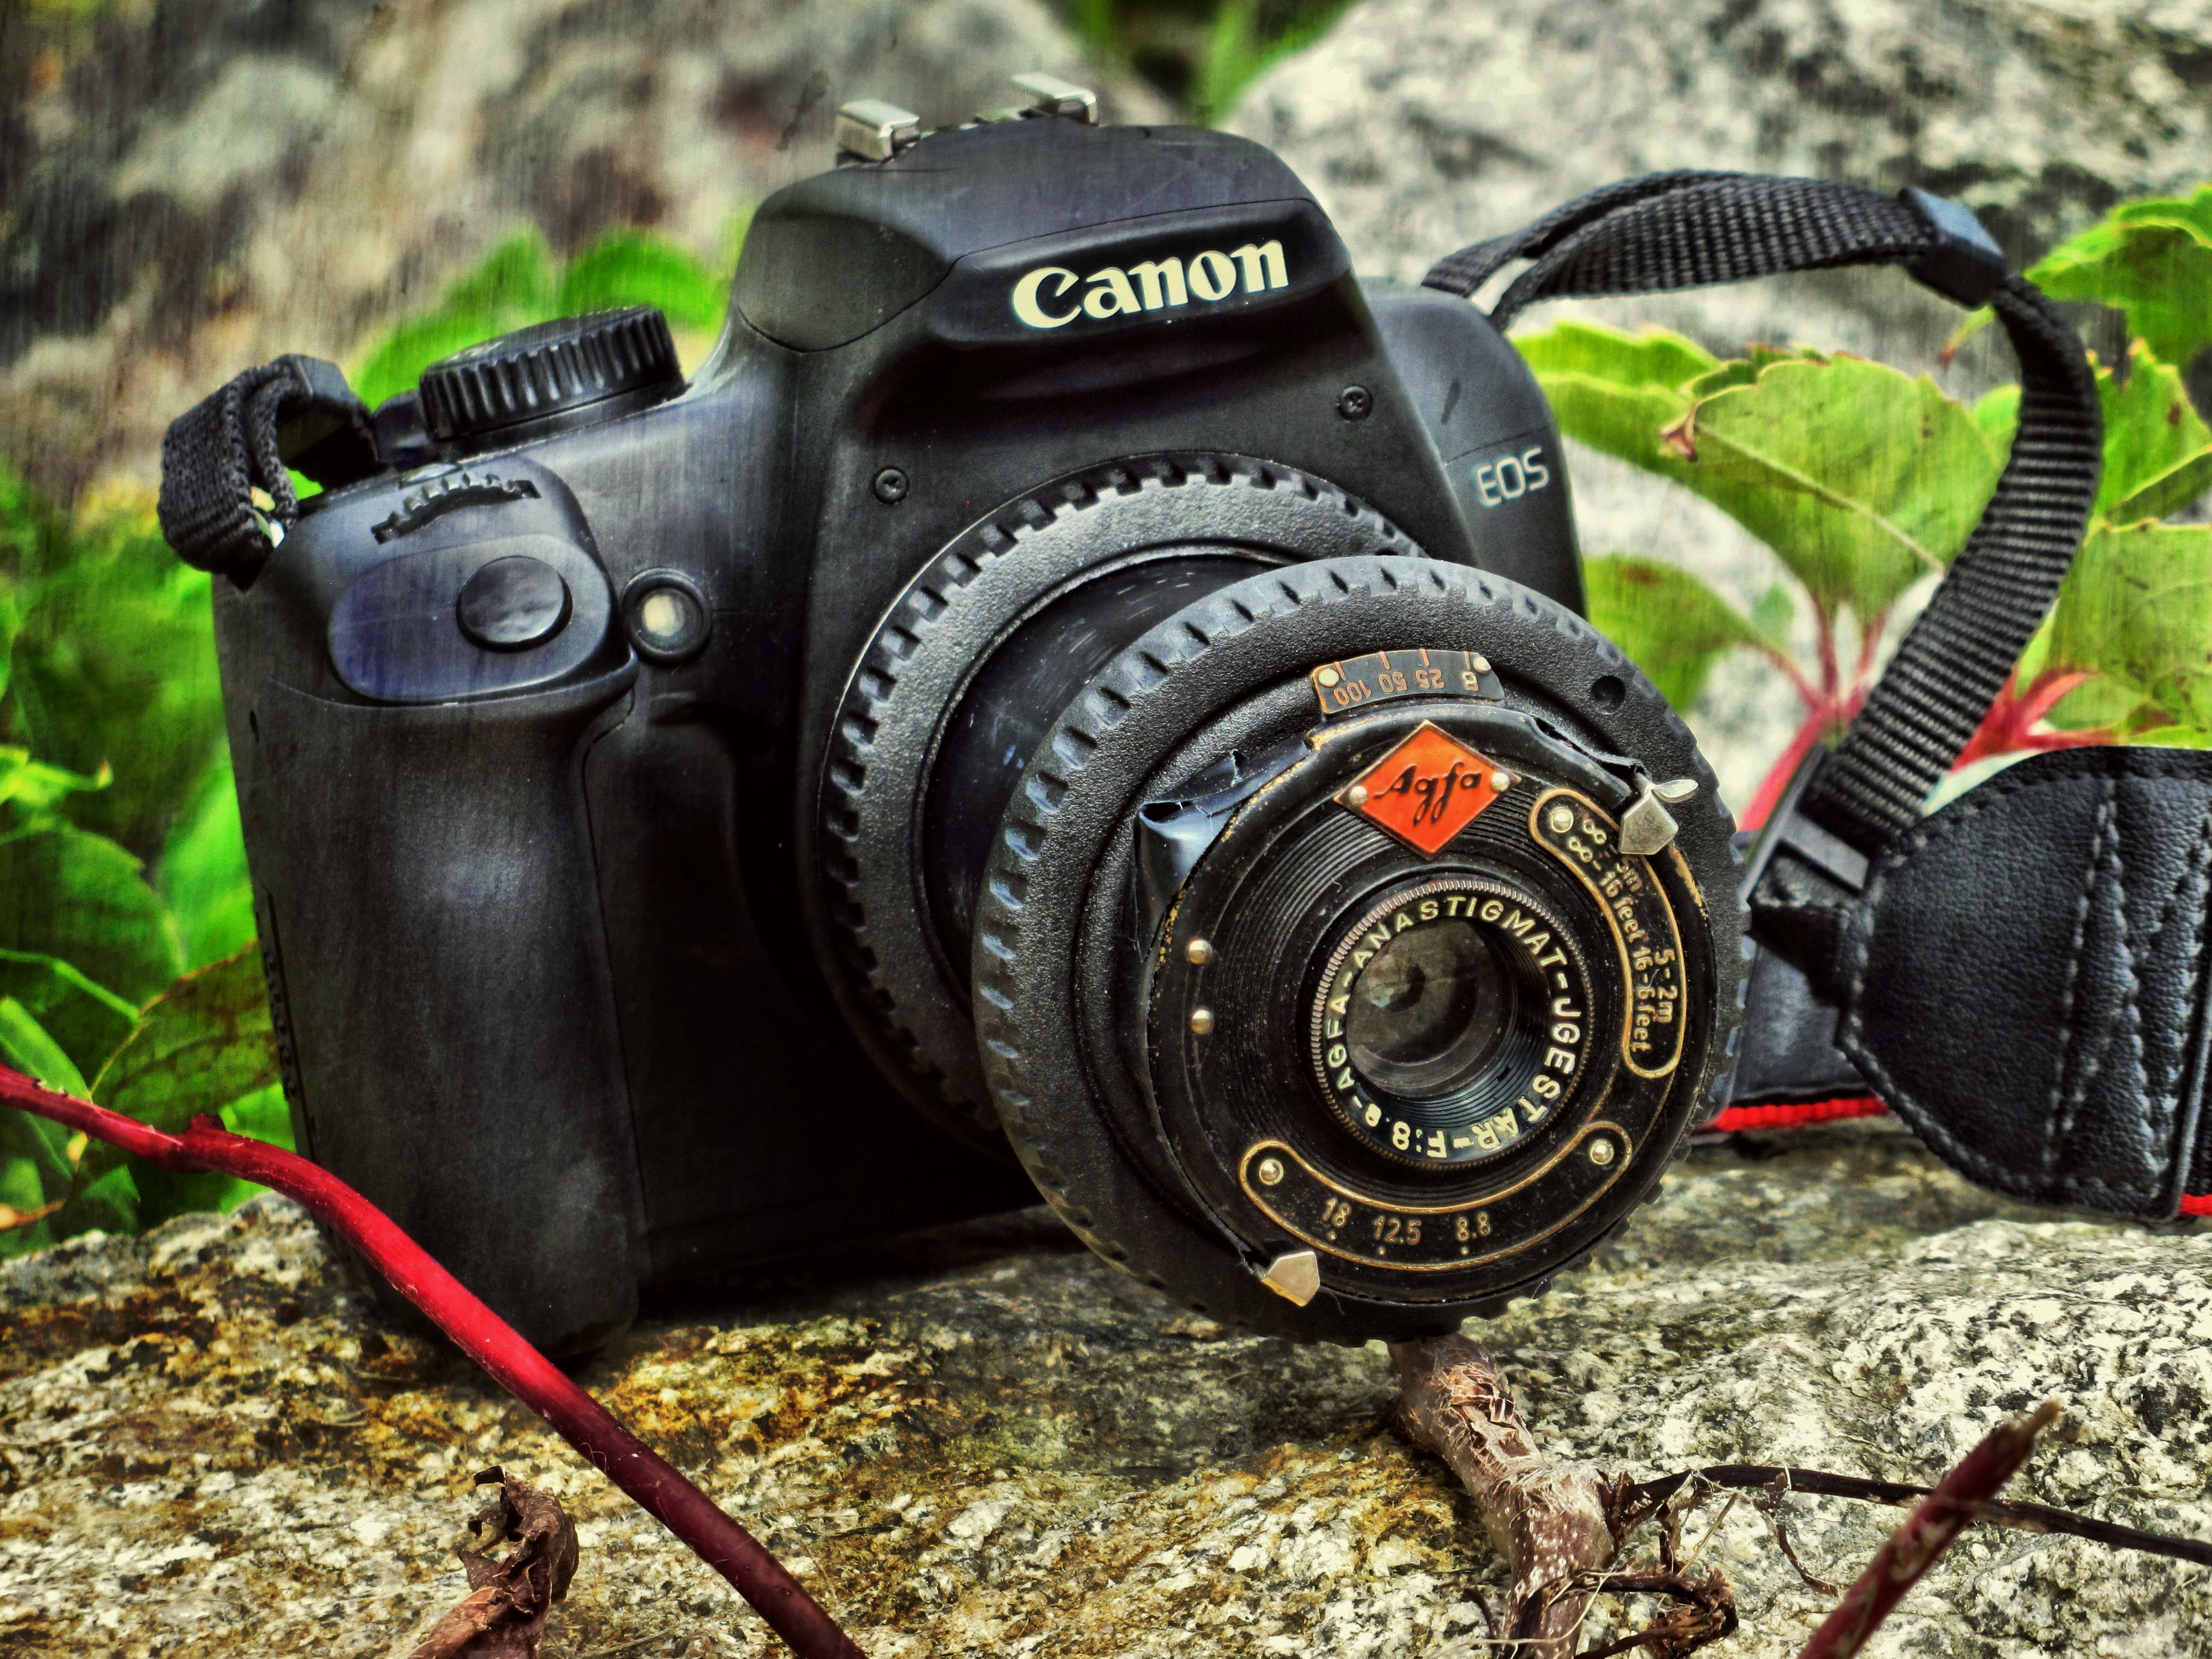
camera, photography, dslr, canon, modern, reflex camera, digital camera, agfa, vintagelens, digital slr, single lens reflex camera, cameras optics